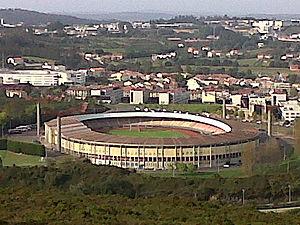
Le Championnat du monde des clubs 2001 aurait dû être la deuxième édition de la Coupe du monde des clubs de la FIFA. Elle devait se tenir du 28 juillet au 12 août 2001 en Espagne, pour la première fois de son histoire.